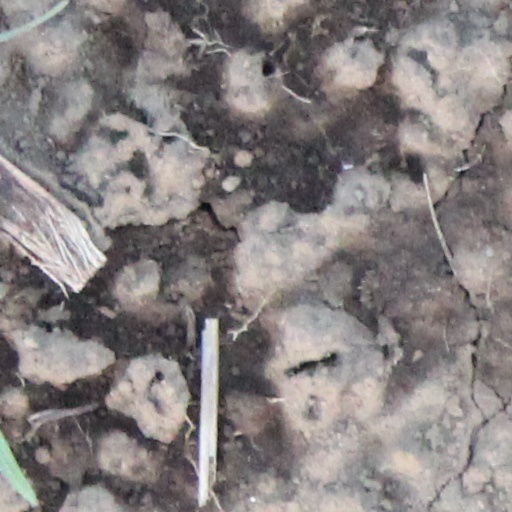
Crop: wheat